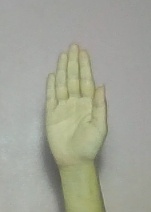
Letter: seen